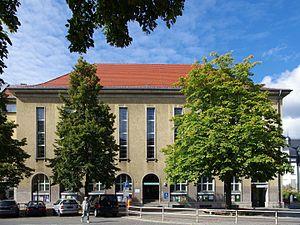
Cet article recense les mairies d'arrondissement municipaux de Berlin en Allemagne.
La mairie de Zehlendorf est le bâtiment qui héberge les bureaux du maire ainsi qu'une partie des services municipaux de l'arrondissement de Steglitz-Zehlendorf à Berlin, en Allemagne.